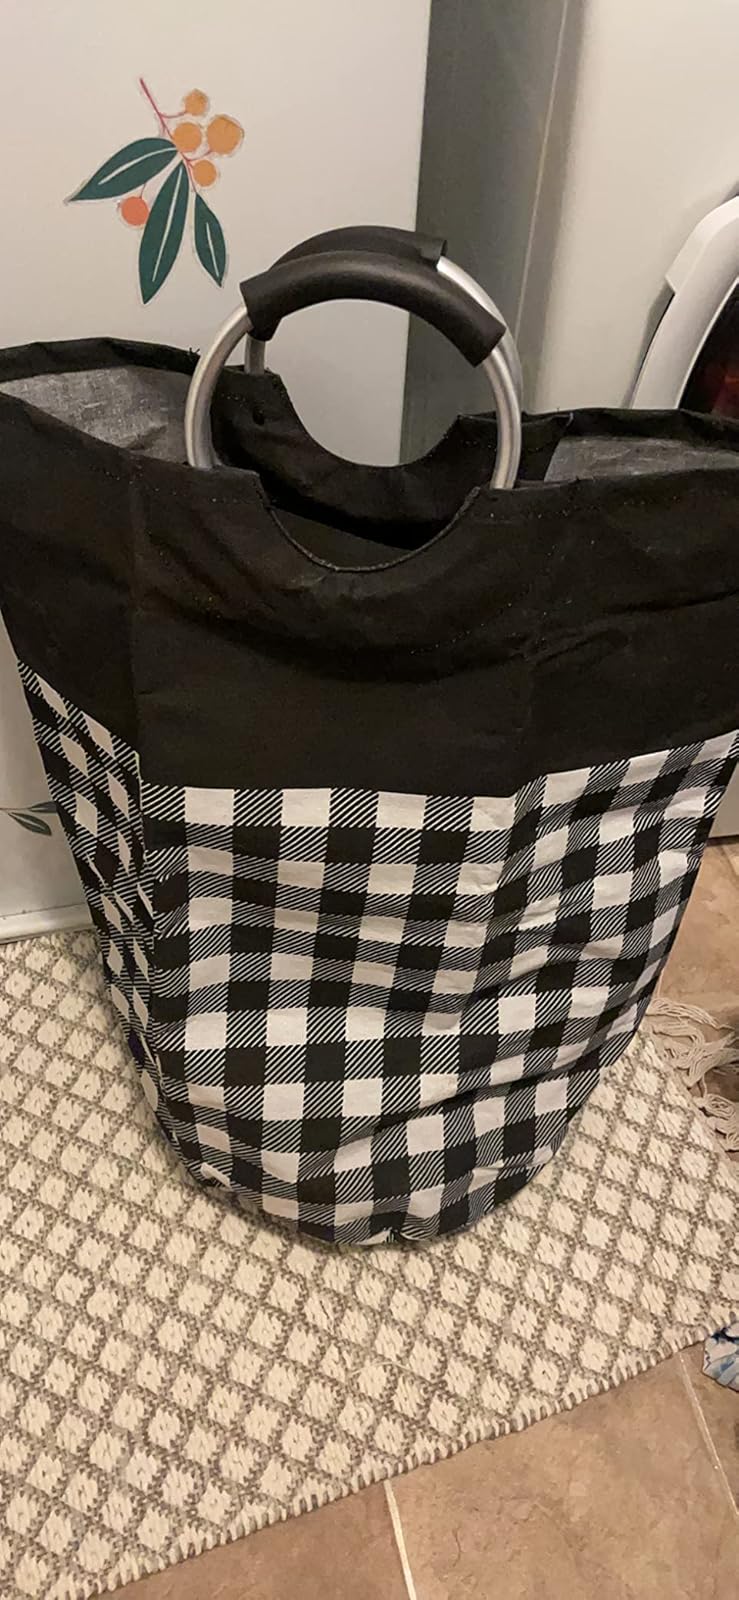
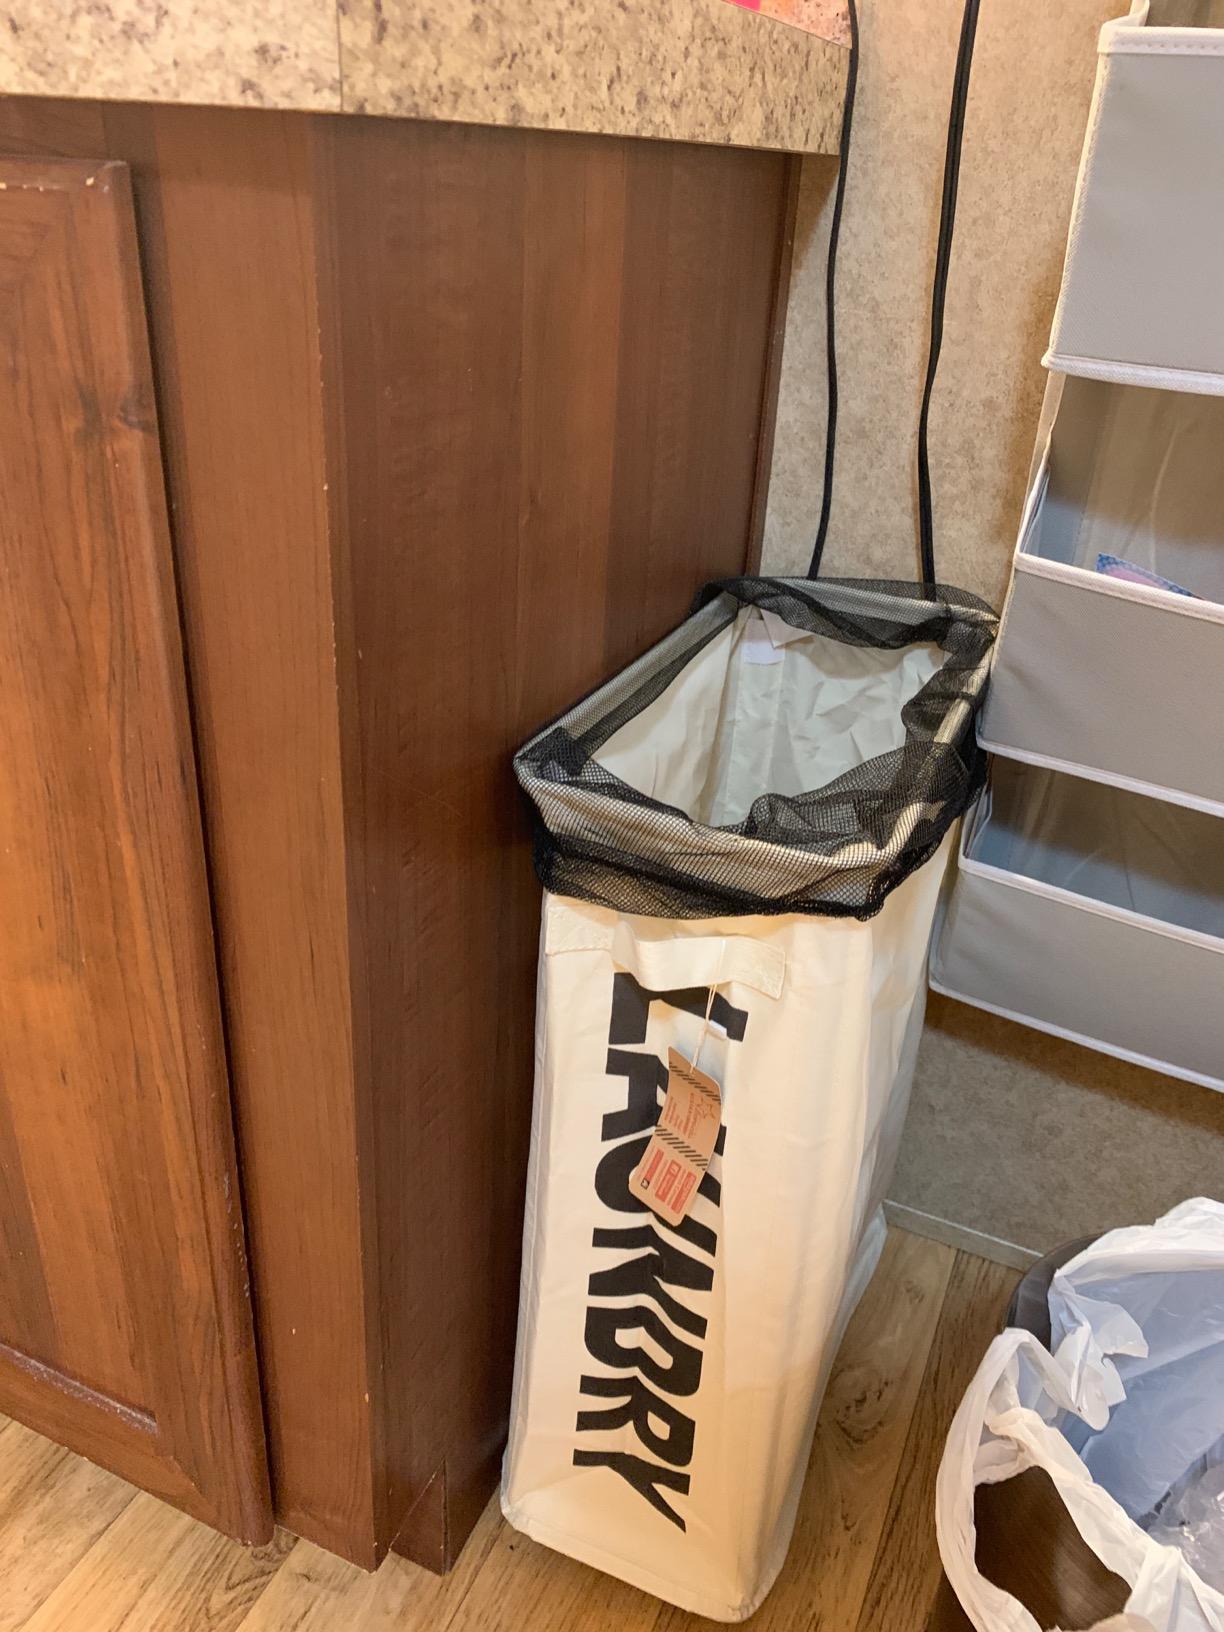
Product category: items_hamper
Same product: no